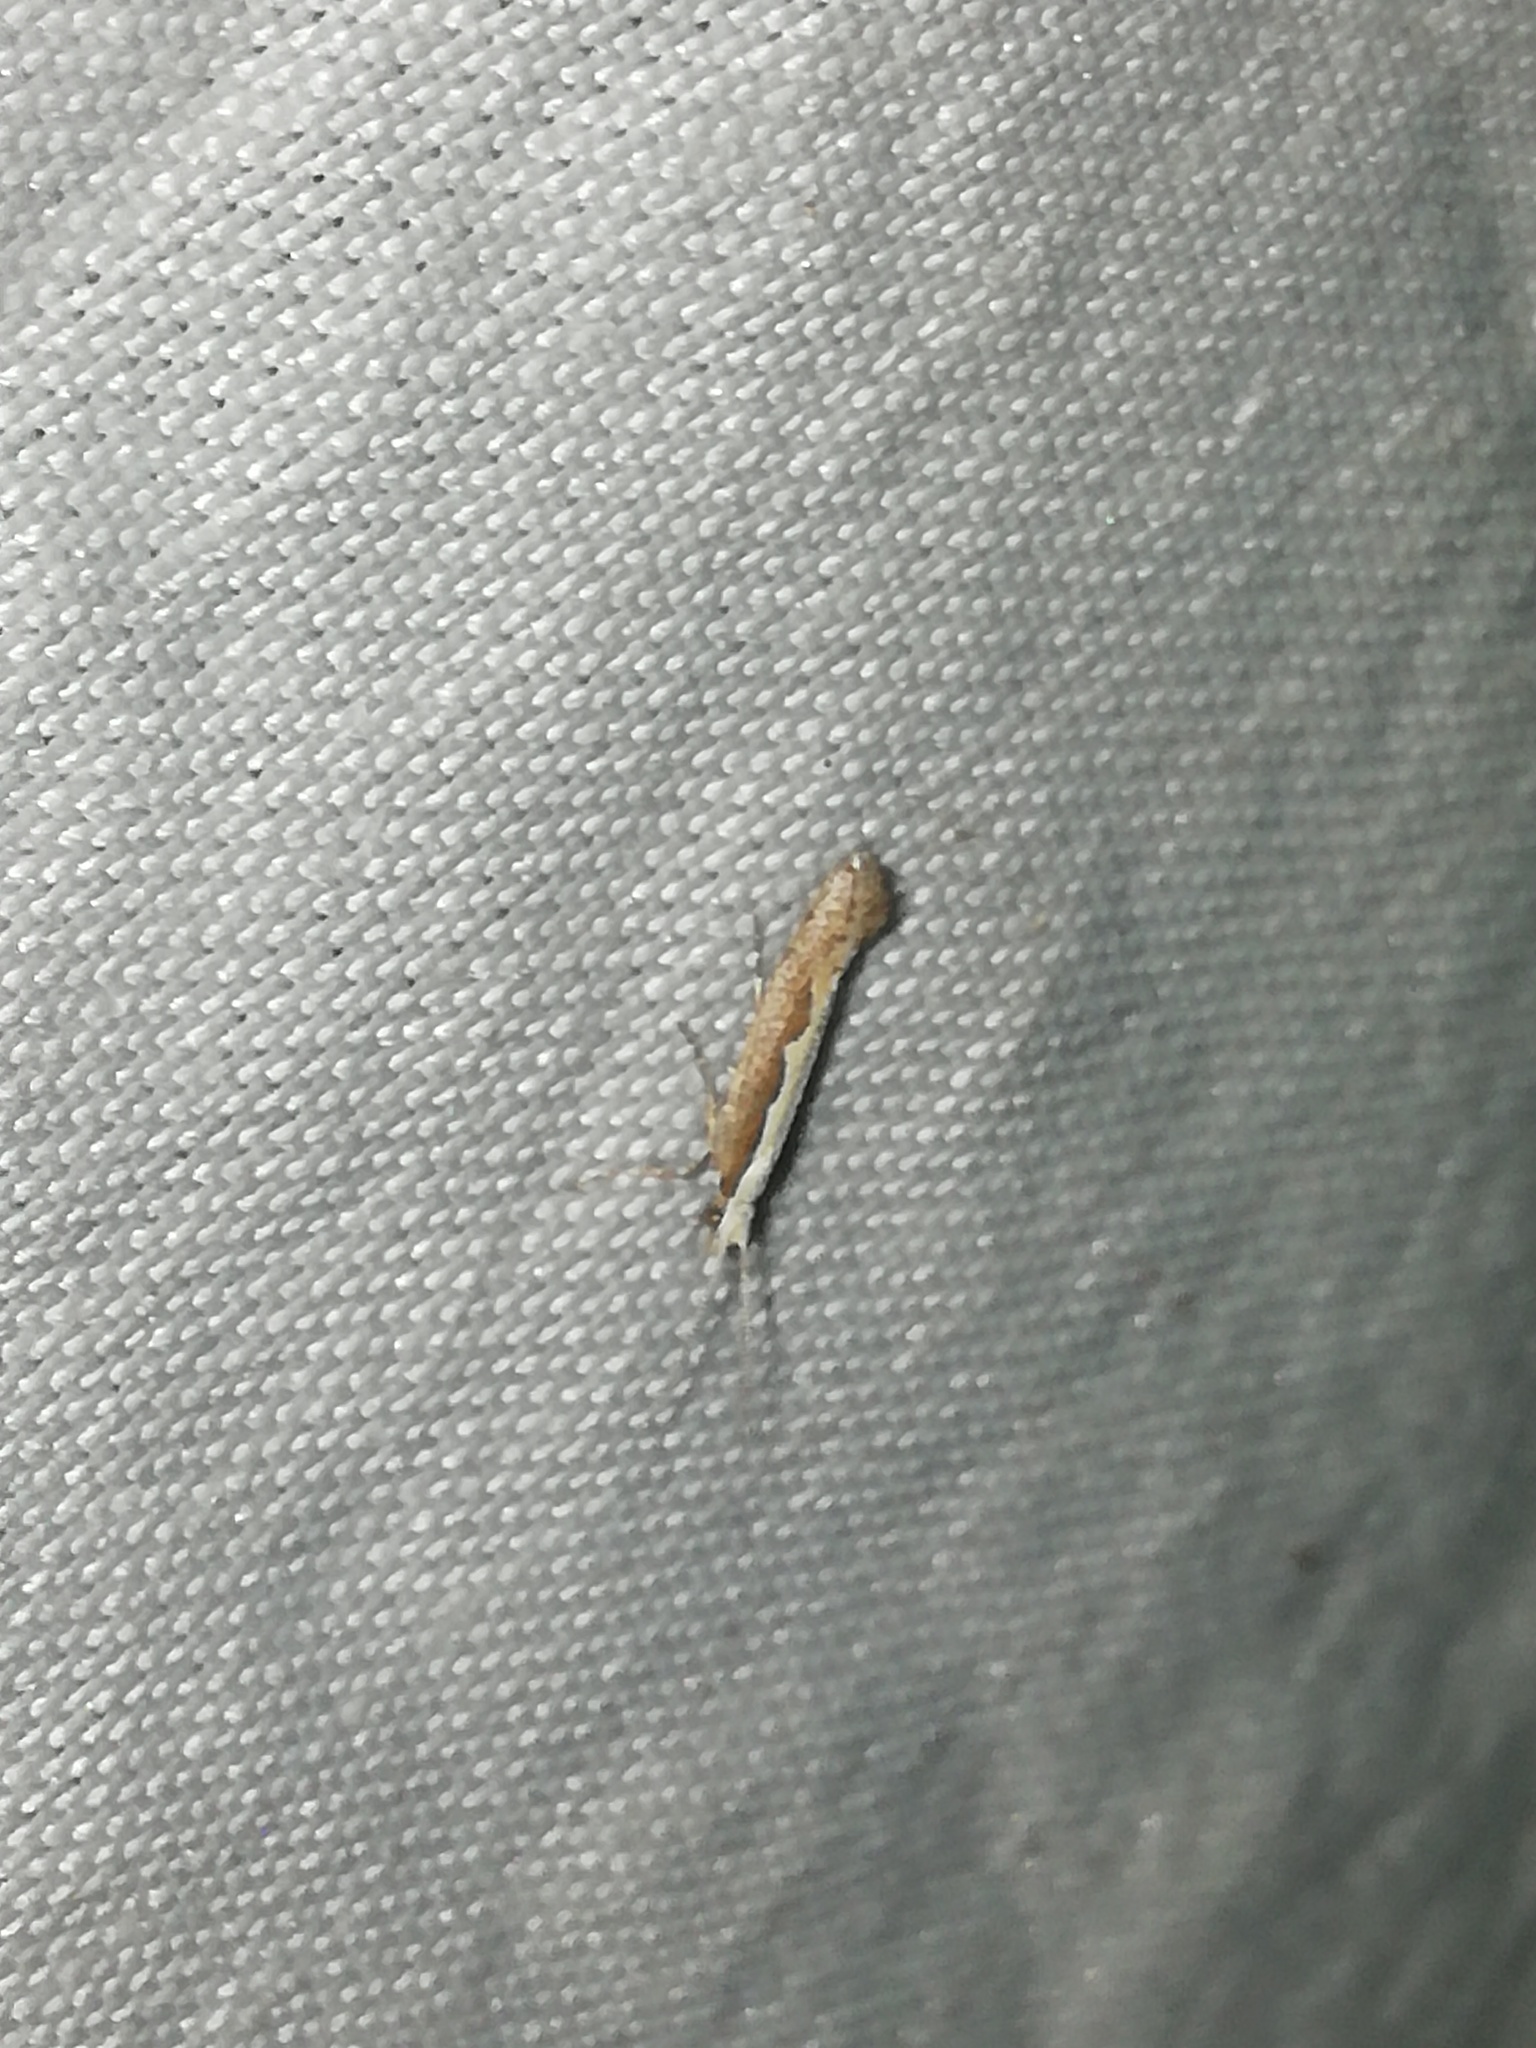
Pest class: diamondback_moth